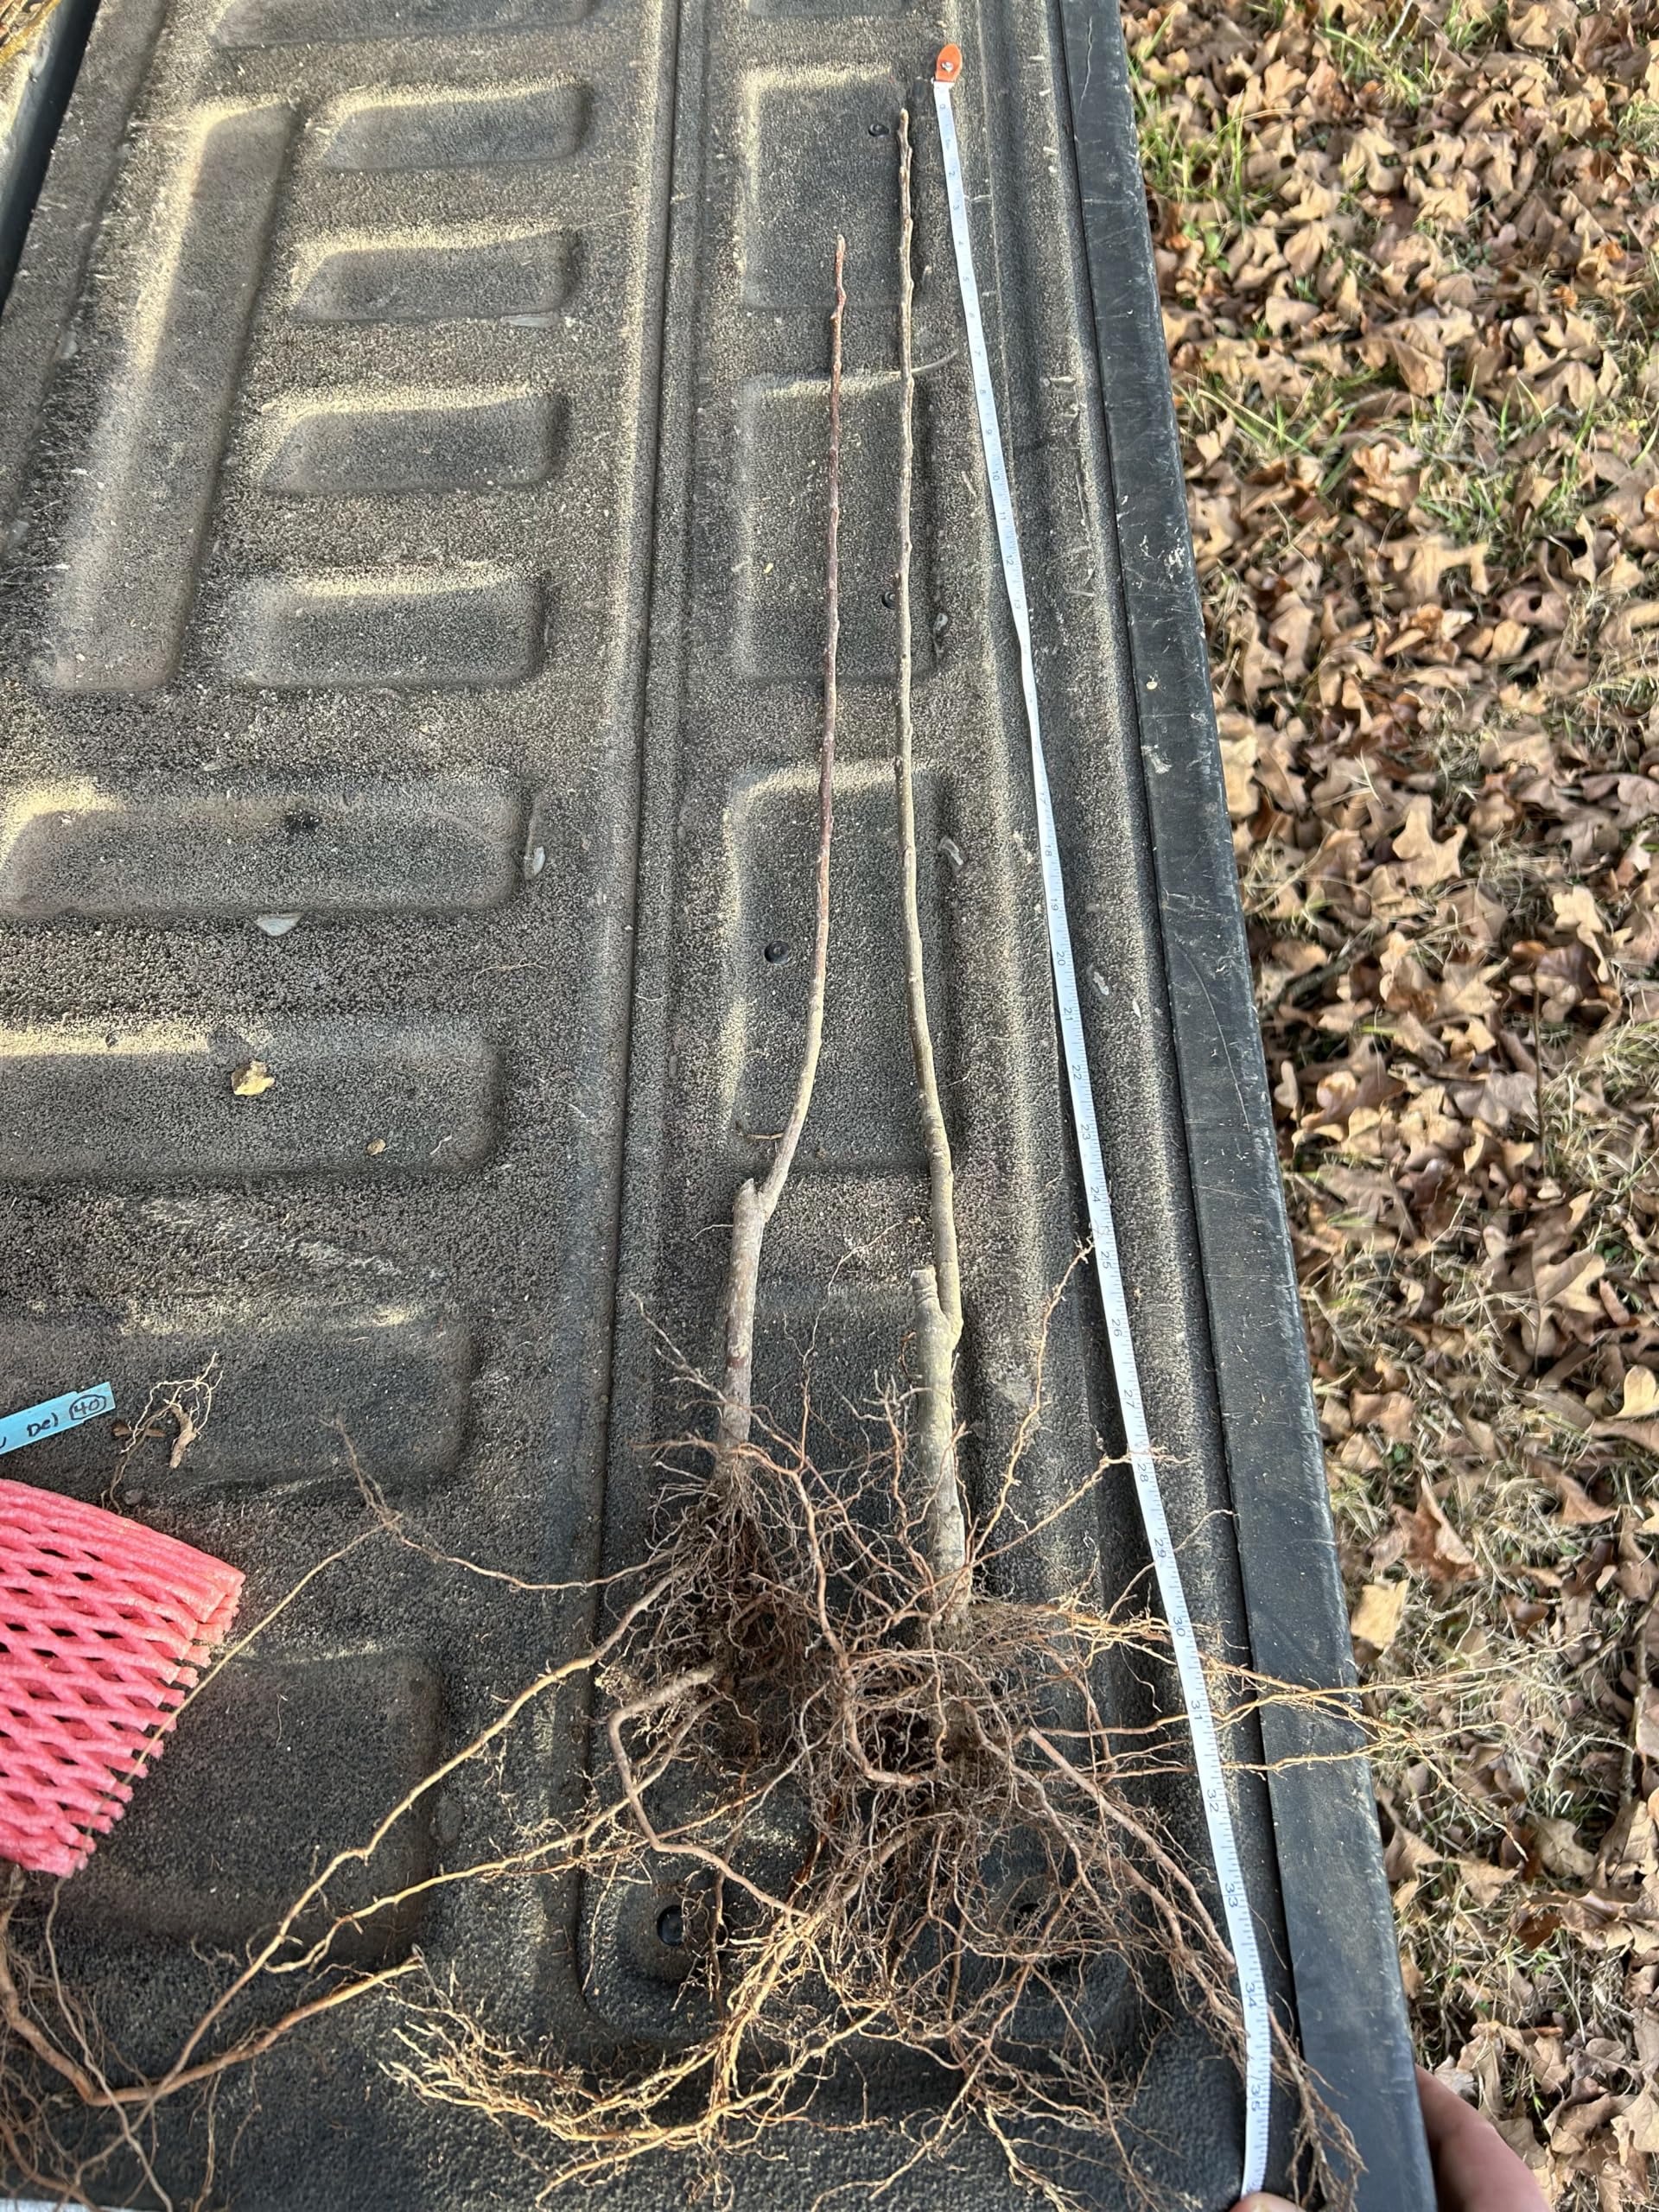
Item Name: Red Delicious Apple Trees Bareroot 2-3 feet tall-Mild, Sweet Fruit in Just 3 Years!! (2)
Bullet Point 1: Red Delicious Apples are extremely versatile. They are great for juicing, cider, baking, and cooking. This mild, sweet apple is a tasty snack.
Bullet Point 2: You will love picking fresh apples and eating them right off the tree with no worries of pesticides or GMOs. The whole family can get in on the yummy fun of harvesting, eating, and cooking your very own apples!
Bullet Point 3: The Red Delicious Apple Tree requires full sun and moist, well-drained soil. The Red Delicious needs a pollination partner. Try Gala, Fuji, Yellow Delicious, Granny Smith, or a Profusion Crabapple for best pollination.
Bullet Point 4: Item arrives as a Bareroot
Product Description: Red Delicious Apple Trees (Malus domestica 'Red Delicious') are renowned for their vibrant crimson color and sweet, juicy flavor. These deciduous fruit trees are a classic choice for orchards and home gardens alike. The tree produces medium to large-sized apples with a distinctive elongated shape and a crisp, red skin. The flesh is creamy-white and offers a satisfyingly sweet taste. Red Delicious Apple Trees are not only aesthetically pleasing but also provide a bountiful harvest, making them a popular choice for fresh eating and various culinary uses. The Red Delicious is not just America’s favorite Apple. It is the most widely grown apple tree in the world. This variety is as recognizable as it is versatile! The sweet and tender flesh of this deep red apple is adored by children and adults alike. Red Delicious Apples are extremely versatile. They are great for juicing, cider, baking, and cooking. This mild, sweet apple is a tasty snack. You will love picking fresh apples and eating them right off the tree with no worries of pesticides or GMOs. The whole family can get in on the yummy fun of harvesting, eating, and cooking your very own apples! In spring, white flower clusters coat this tree with a hint of pretty pink. The Dwarf Red Delicious Apple tree is covered in dark green leaves until fall transforms this lovely tree into a golden vision. Finally, the moment that everyone anticipates, the tree is adorned with dark red apples ready to be picked around October. The Red Delicious Apple Tree requires full sun and moist, well-drained soil. The Red Delicious needs a pollination partner. Try Gala, Fuji, Yellow Delicious, Granny Smith, or a Profusion Crabapple for best pollination.
Value: 1.0
Unit: Count

Price: 34.95